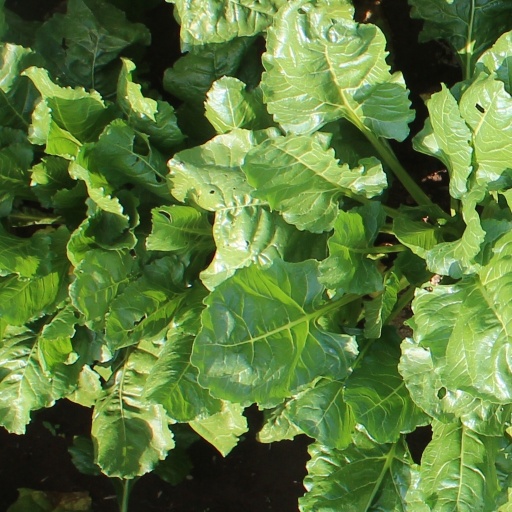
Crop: sugar beet